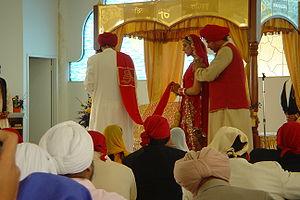
Le sikhisme est une religion monothéiste fondée dans le nord de l'Inde au XVᵉ siècle par le Gurû Nanak.